List of tallest buildings in Jackson, Mississippi

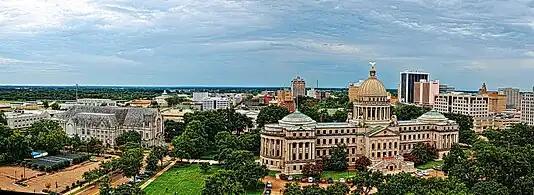
Jackson skyline

The table below shows the eighteen tallest buildings in Jackson, Mississippi, United States.